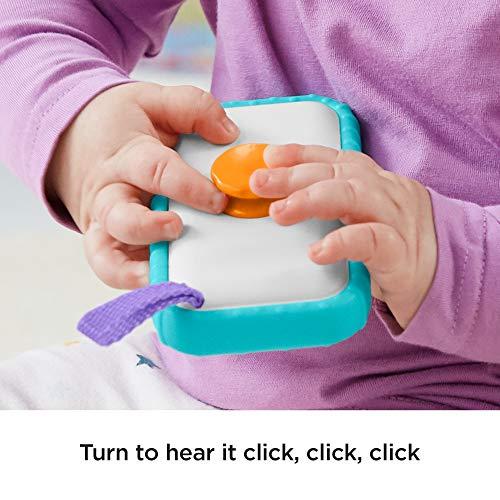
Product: Fisher-Price #Selfie Fun Phone, Baby Rattle, Mirror and Teething Toy
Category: Toys & Games | Baby & Toddler Toys | Activity Play Centers
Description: This pretend smart phone is a baby rattle, mirror, and teething toy in one.
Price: $4.99